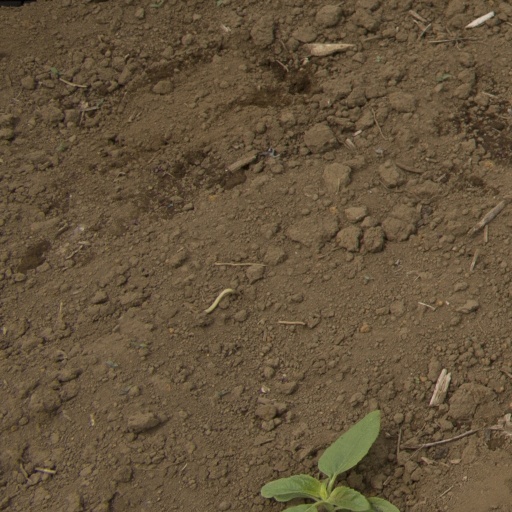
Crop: Jerusalem artichoke